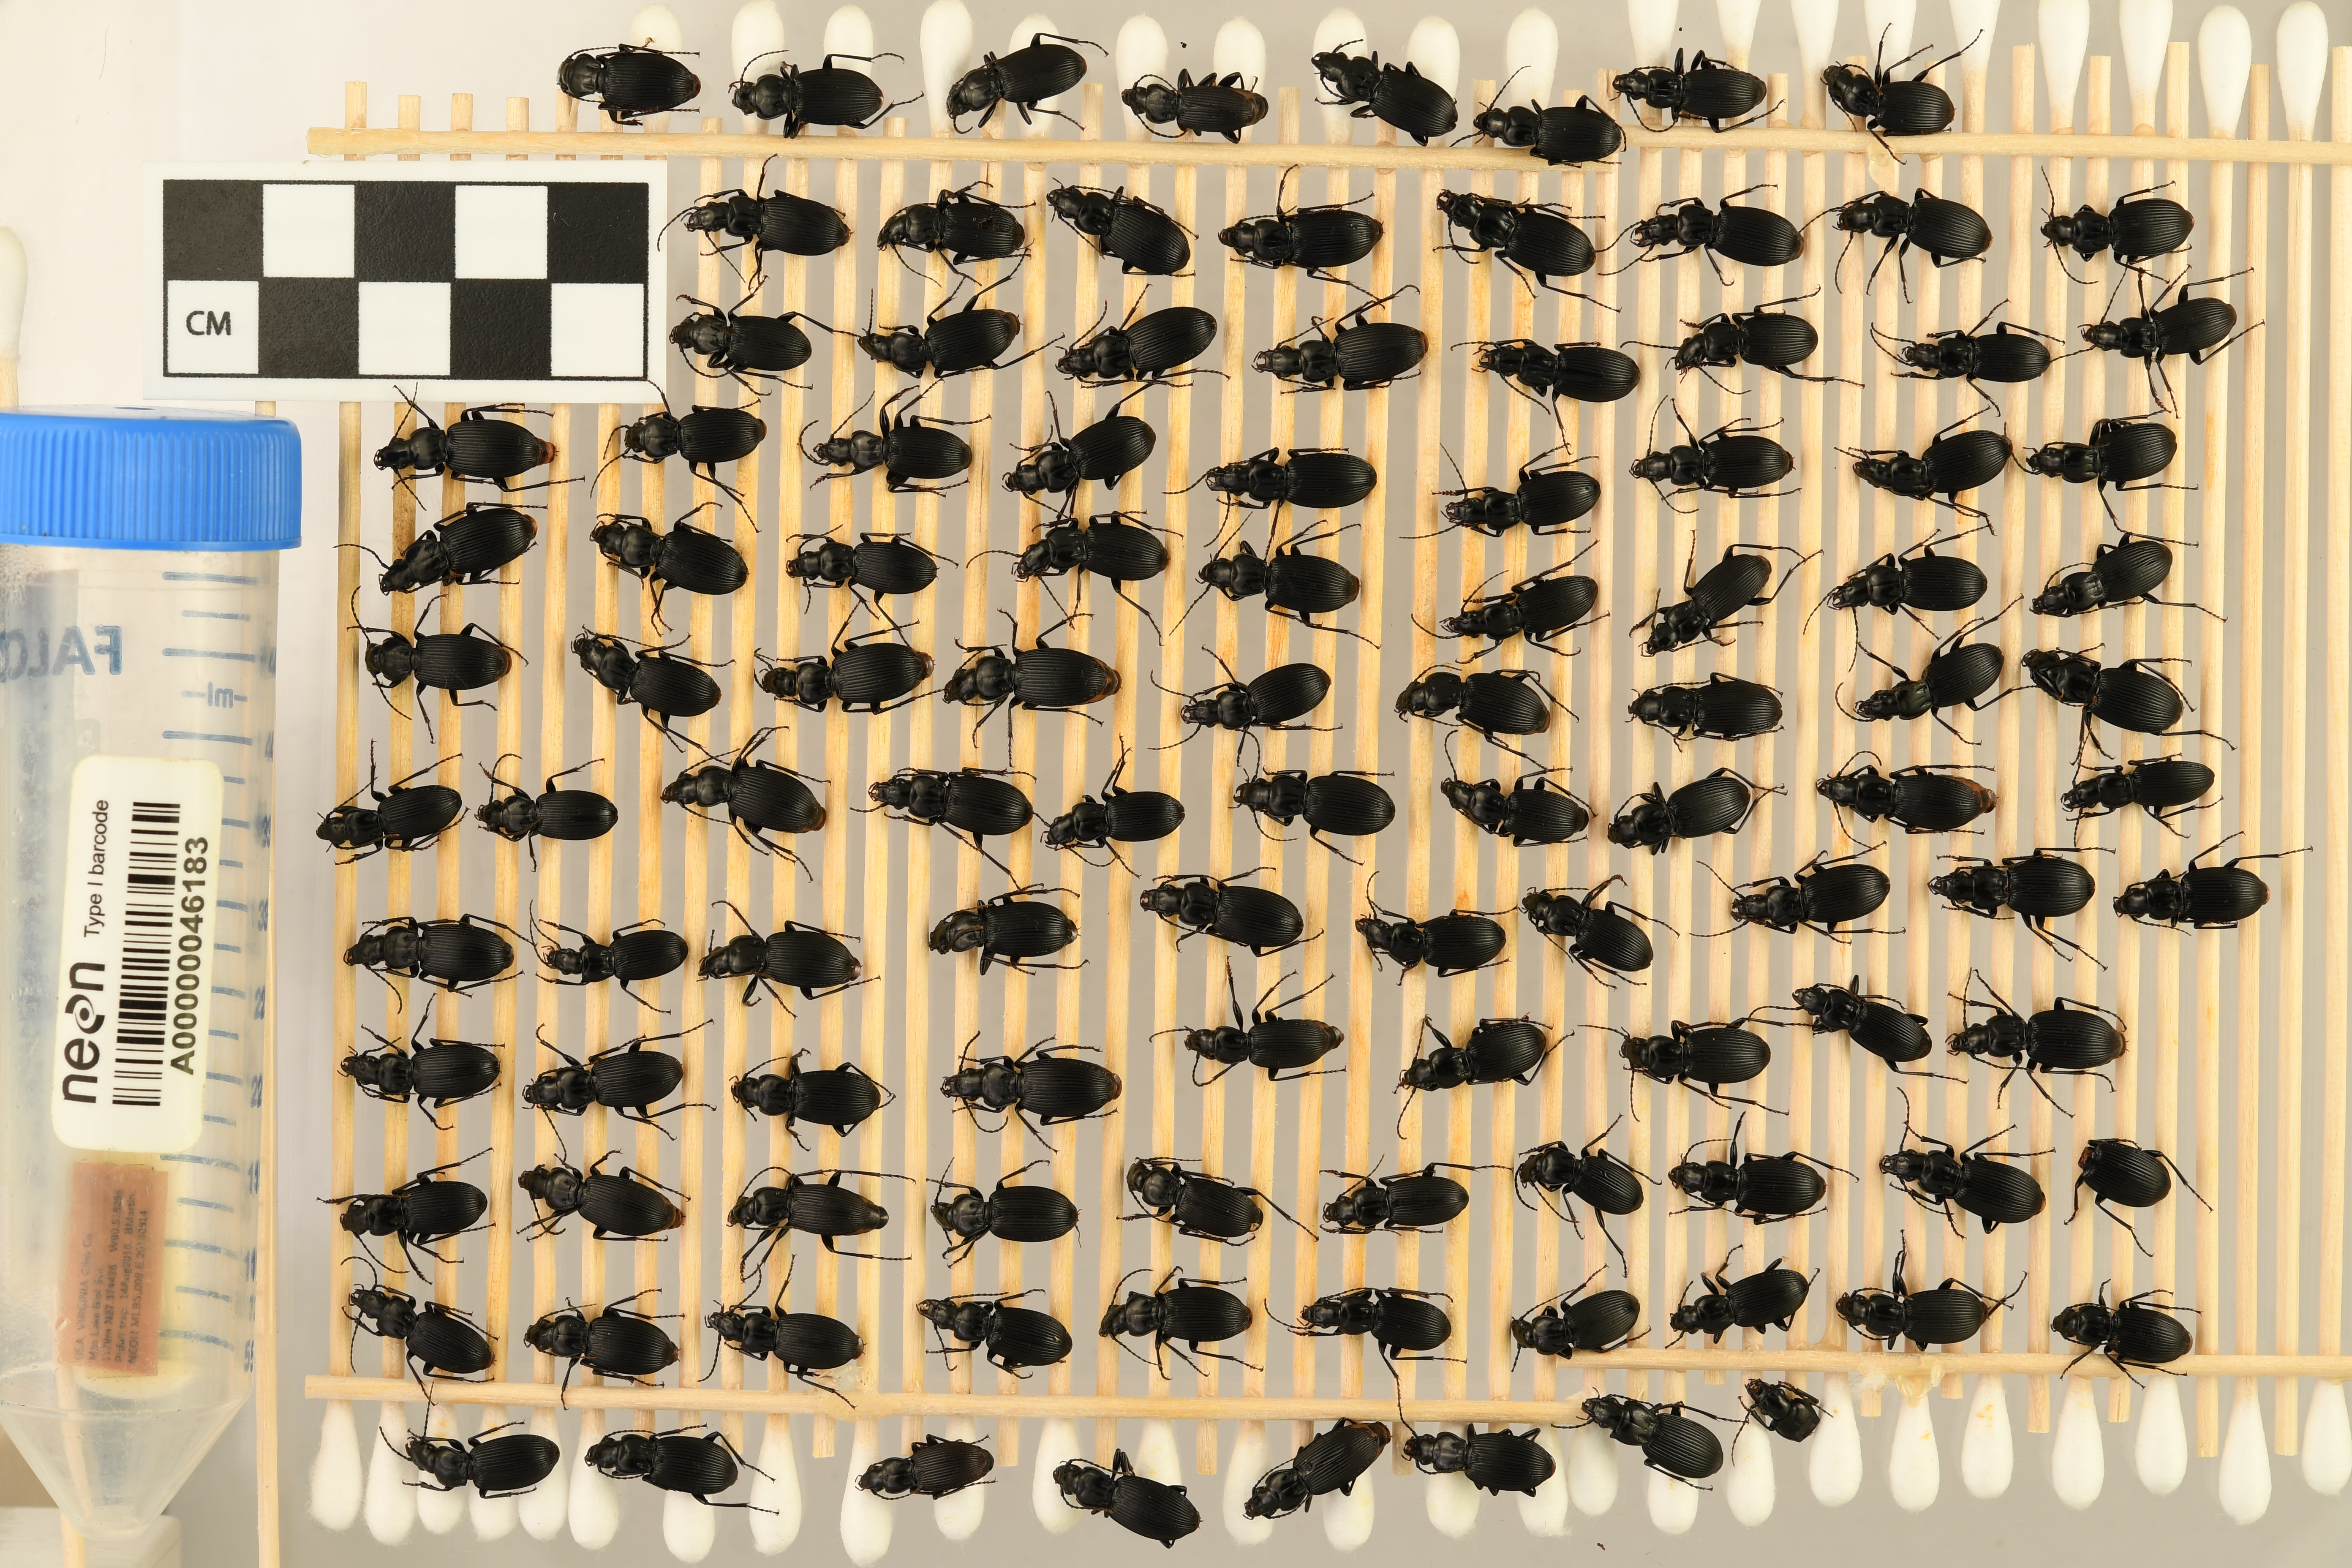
Pterostichus lachrymosus — Mountain Lake Biological Station NEON, plot MLBS_009. Beetle 22, ElytraLength: 0.7703 cm (lying flat: Yes)

Pterostichus lachrymosus — Mountain Lake Biological Station NEON, plot MLBS_009. Beetle 22, ElytraWidth: 0.4595 cm (lying flat: Yes)

Pterostichus lachrymosus — Mountain Lake Biological Station NEON, plot MLBS_009. Beetle 23, ElytraLength: 0.8113 cm (lying flat: Yes)

Pterostichus lachrymosus — Mountain Lake Biological Station NEON, plot MLBS_009. Beetle 23, ElytraWidth: 0.4459 cm (lying flat: Yes)

Pterostichus lachrymosus — Mountain Lake Biological Station NEON, plot MLBS_009. Beetle 24, ElytraLength: 0.8207 cm (lying flat: Yes)

Pterostichus lachrymosus — Mountain Lake Biological Station NEON, plot MLBS_009. Beetle 24, ElytraWidth: 0.4427 cm (lying flat: Yes)

Pterostichus lachrymosus — Mountain Lake Biological Station NEON, plot MLBS_009. Beetle 25, ElytraLength: 1.015 cm (lying flat: Yes)

Pterostichus lachrymosus — Mountain Lake Biological Station NEON, plot MLBS_009. Beetle 25, ElytraWidth: 0.5002 cm (lying flat: Yes)

Pterostichus lachrymosus — Mountain Lake Biological Station NEON, plot MLBS_009. Beetle 26, ElytraLength: 0.8566 cm (lying flat: Yes)

Pterostichus lachrymosus — Mountain Lake Biological Station NEON, plot MLBS_009. Beetle 26, ElytraWidth: 0.4612 cm (lying flat: Yes)

Pterostichus lachrymosus — Mountain Lake Biological Station NEON, plot MLBS_009. Beetle 27, ElytraLength: 0.8675 cm (lying flat: Yes)

Pterostichus lachrymosus — Mountain Lake Biological Station NEON, plot MLBS_009. Beetle 27, ElytraWidth: 0.4737 cm (lying flat: Yes)

Pterostichus lachrymosus — Mountain Lake Biological Station NEON, plot MLBS_009. Beetle 28, ElytraLength: 0.8683 cm (lying flat: Yes)

Pterostichus lachrymosus — Mountain Lake Biological Station NEON, plot MLBS_009. Beetle 28, ElytraWidth: 0.4776 cm (lying flat: Yes)

Pterostichus lachrymosus — Mountain Lake Biological Station NEON, plot MLBS_009. Beetle 29, ElytraLength: 0.919 cm (lying flat: Yes)

Pterostichus lachrymosus — Mountain Lake Biological Station NEON, plot MLBS_009. Beetle 29, ElytraWidth: 0.5007 cm (lying flat: Yes)

Pterostichus lachrymosus — Mountain Lake Biological Station NEON, plot MLBS_009. Beetle 30, ElytraLength: 0.8358 cm (lying flat: Yes)

Pterostichus lachrymosus — Mountain Lake Biological Station NEON, plot MLBS_009. Beetle 30, ElytraWidth: 0.44 cm (lying flat: Yes)

Pterostichus lachrymosus — Mountain Lake Biological Station NEON, plot MLBS_009. Beetle 31, ElytraLength: 0.8514 cm (lying flat: Yes)

Pterostichus lachrymosus — Mountain Lake Biological Station NEON, plot MLBS_009. Beetle 31, ElytraWidth: 0.4189 cm (lying flat: Yes)

Pterostichus lachrymosus — Mountain Lake Biological Station NEON, plot MLBS_009. Beetle 32, ElytraLength: 0.911 cm (lying flat: Yes)

Pterostichus lachrymosus — Mountain Lake Biological Station NEON, plot MLBS_009. Beetle 32, ElytraWidth: 0.4789 cm (lying flat: Yes)

Pterostichus lachrymosus — Mountain Lake Biological Station NEON, plot MLBS_009. Beetle 33, ElytraLength: 0.8427 cm (lying flat: Yes)

Pterostichus lachrymosus — Mountain Lake Biological Station NEON, plot MLBS_009. Beetle 33, ElytraWidth: 0.4823 cm (lying flat: Yes)

Pterostichus lachrymosus — Mountain Lake Biological Station NEON, plot MLBS_009. Beetle 34, ElytraLength: 0.919 cm (lying flat: Yes)

Pterostichus lachrymosus — Mountain Lake Biological Station NEON, plot MLBS_009. Beetle 34, ElytraWidth: 0.5201 cm (lying flat: Yes)

Pterostichus lachrymosus — Mountain Lake Biological Station NEON, plot MLBS_009. Beetle 35, ElytraLength: 0.9061 cm (lying flat: Yes)

Pterostichus lachrymosus — Mountain Lake Biological Station NEON, plot MLBS_009. Beetle 35, ElytraWidth: 0.4919 cm (lying flat: Yes)

Pterostichus lachrymosus — Mountain Lake Biological Station NEON, plot MLBS_009. Beetle 36, ElytraLength: 0.8448 cm (lying flat: Yes)

Pterostichus lachrymosus — Mountain Lake Biological Station NEON, plot MLBS_009. Beetle 36, ElytraWidth: 0.4224 cm (lying flat: Yes)

Pterostichus lachrymosus — Mountain Lake Biological Station NEON, plot MLBS_009. Beetle 37, ElytraLength: 0.8799 cm (lying flat: Yes)

Pterostichus lachrymosus — Mountain Lake Biological Station NEON, plot MLBS_009. Beetle 37, ElytraWidth: 0.4666 cm (lying flat: Yes)

Pterostichus lachrymosus — Mountain Lake Biological Station NEON, plot MLBS_009. Beetle 38, ElytraLength: 0.9135 cm (lying flat: Yes)

Pterostichus lachrymosus — Mountain Lake Biological Station NEON, plot MLBS_009. Beetle 38, ElytraWidth: 0.4799 cm (lying flat: Yes)

Pterostichus lachrymosus — Mountain Lake Biological Station NEON, plot MLBS_009. Beetle 39, ElytraLength: 0.8432 cm (lying flat: Yes)

Pterostichus lachrymosus — Mountain Lake Biological Station NEON, plot MLBS_009. Beetle 39, ElytraWidth: 0.4273 cm (lying flat: Yes)

Pterostichus lachrymosus — Mountain Lake Biological Station NEON, plot MLBS_009. Beetle 40, ElytraLength: 0.8297 cm (lying flat: Yes)

Pterostichus lachrymosus — Mountain Lake Biological Station NEON, plot MLBS_009. Beetle 40, ElytraWidth: 0.4412 cm (lying flat: Yes)

Pterostichus lachrymosus — Mountain Lake Biological Station NEON, plot MLBS_009. Beetle 41, ElytraLength: 0.8788 cm (lying flat: Yes)

Pterostichus lachrymosus — Mountain Lake Biological Station NEON, plot MLBS_009. Beetle 41, ElytraWidth: 0.4867 cm (lying flat: Yes)

Pterostichus lachrymosus — Mountain Lake Biological Station NEON, plot MLBS_009. Beetle 42, ElytraLength: 0.8164 cm (lying flat: Yes)

Pterostichus lachrymosus — Mountain Lake Biological Station NEON, plot MLBS_009. Beetle 42, ElytraWidth: 0.4844 cm (lying flat: Yes)

Pterostichus lachrymosus — Mountain Lake Biological Station NEON, plot MLBS_009. Beetle 43, ElytraLength: 0.9063 cm (lying flat: Yes)

Pterostichus lachrymosus — Mountain Lake Biological Station NEON, plot MLBS_009. Beetle 43, ElytraWidth: 0.4872 cm (lying flat: Yes)

Pterostichus lachrymosus — Mountain Lake Biological Station NEON, plot MLBS_009. Beetle 44, ElytraLength: 0.8784 cm (lying flat: No)

Pterostichus lachrymosus — Mountain Lake Biological Station NEON, plot MLBS_009. Beetle 44, ElytraWidth: 0.4597 cm (lying flat: No)

Pterostichus lachrymosus — Mountain Lake Biological Station NEON, plot MLBS_009. Beetle 45, ElytraLength: 0.9065 cm (lying flat: Yes)

Pterostichus lachrymosus — Mountain Lake Biological Station NEON, plot MLBS_009. Beetle 45, ElytraWidth: 0.4932 cm (lying flat: Yes)

Pterostichus lachrymosus — Mountain Lake Biological Station NEON, plot MLBS_009. Beetle 46, ElytraLength: 0.9463 cm (lying flat: Yes)

Pterostichus lachrymosus — Mountain Lake Biological Station NEON, plot MLBS_009. Beetle 46, ElytraWidth: 0.5135 cm (lying flat: Yes)

Pterostichus lachrymosus — Mountain Lake Biological Station NEON, plot MLBS_009. Beetle 47, ElytraLength: 0.8383 cm (lying flat: Yes)

Pterostichus lachrymosus — Mountain Lake Biological Station NEON, plot MLBS_009. Beetle 47, ElytraWidth: 0.4492 cm (lying flat: Yes)

Pterostichus lachrymosus — Mountain Lake Biological Station NEON, plot MLBS_009. Beetle 48, ElytraLength: 0.8804 cm (lying flat: Yes)

Pterostichus lachrymosus — Mountain Lake Biological Station NEON, plot MLBS_009. Beetle 48, ElytraWidth: 0.4789 cm (lying flat: Yes)

Pterostichus lachrymosus — Mountain Lake Biological Station NEON, plot MLBS_009. Beetle 49, ElytraLength: 0.892 cm (lying flat: Yes)

Pterostichus lachrymosus — Mountain Lake Biological Station NEON, plot MLBS_009. Beetle 49, ElytraWidth: 0.4732 cm (lying flat: Yes)

Pterostichus lachrymosus — Mountain Lake Biological Station NEON, plot MLBS_009. Beetle 50, ElytraLength: 0.8824 cm (lying flat: Yes)

Pterostichus lachrymosus — Mountain Lake Biological Station NEON, plot MLBS_009. Beetle 50, ElytraWidth: 0.4418 cm (lying flat: Yes)

Pterostichus lachrymosus — Mountain Lake Biological Station NEON, plot MLBS_009. Beetle 51, ElytraLength: 0.9319 cm (lying flat: Yes)

Pterostichus lachrymosus — Mountain Lake Biological Station NEON, plot MLBS_009. Beetle 51, ElytraWidth: 0.5172 cm (lying flat: Yes)

Pterostichus lachrymosus — Mountain Lake Biological Station NEON, plot MLBS_009. Beetle 52, ElytraLength: 0.8505 cm (lying flat: Yes)

Pterostichus lachrymosus — Mountain Lake Biological Station NEON, plot MLBS_009. Beetle 52, ElytraWidth: 0.4196 cm (lying flat: Yes)

Pterostichus lachrymosus — Mountain Lake Biological Station NEON, plot MLBS_009. Beetle 53, ElytraLength: 0.8649 cm (lying flat: Yes)

Pterostichus lachrymosus — Mountain Lake Biological Station NEON, plot MLBS_009. Beetle 53, ElytraWidth: 0.4324 cm (lying flat: Yes)